Ezekiel 42

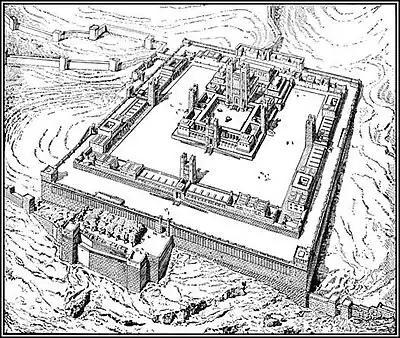
The visionary Ezekiel Temple plan drawn by the 19th-century French architect and Bible scholar Charles Chipiez

Some early manuscripts containing the text of this chapter in Hebrew are of the Masoretic Text tradition, which includes the Codex Cairensis (895), the Petersburg Codex of the Prophets (916), Aleppo Codex (10th century), Codex Leningradensis (1008).